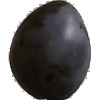
Label: Plum 3